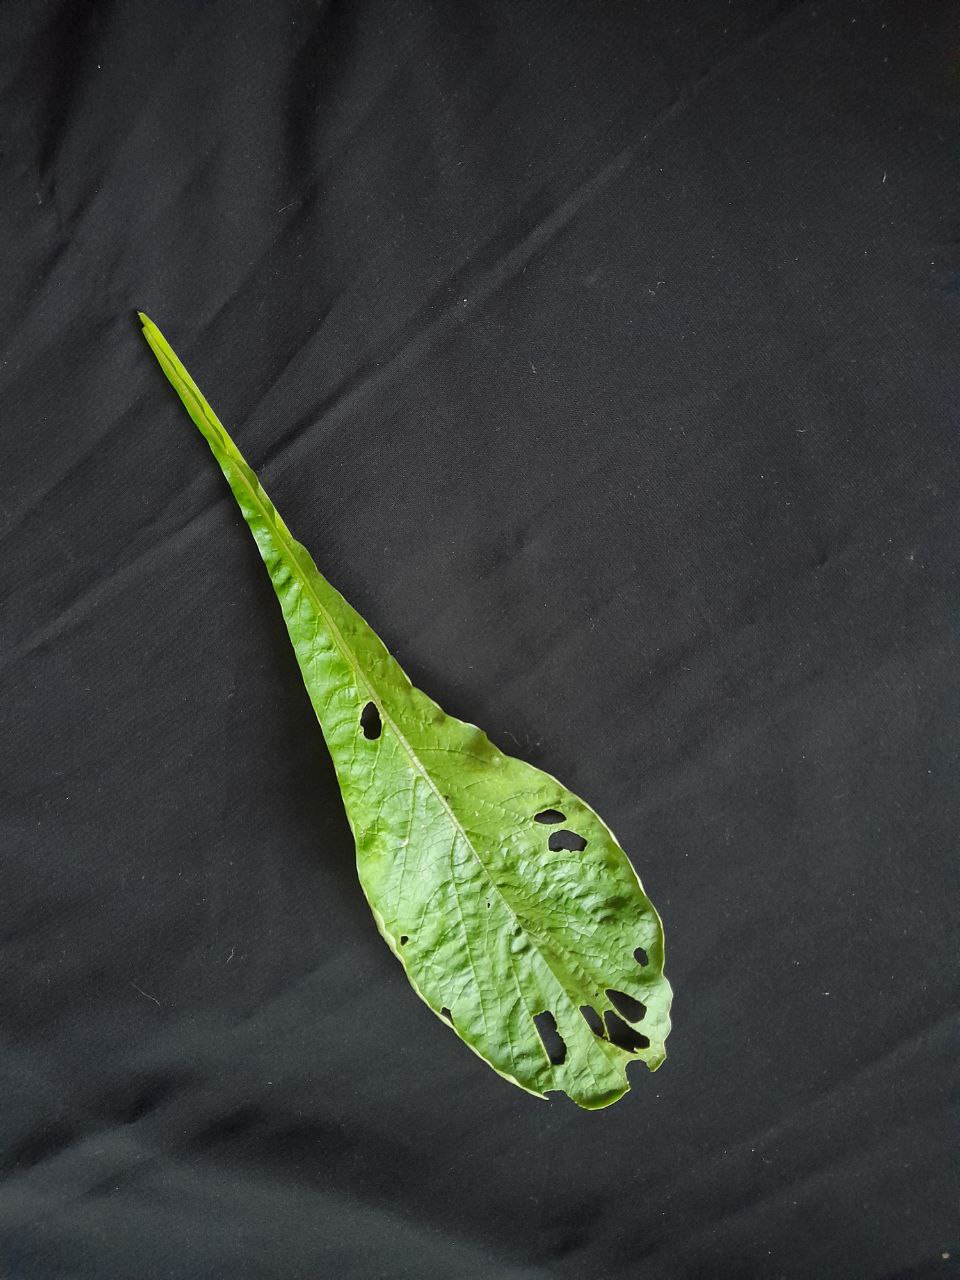
Label: flea beetle